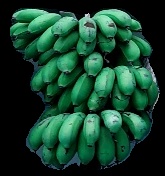
Variety: rasbale
Grade: grade2